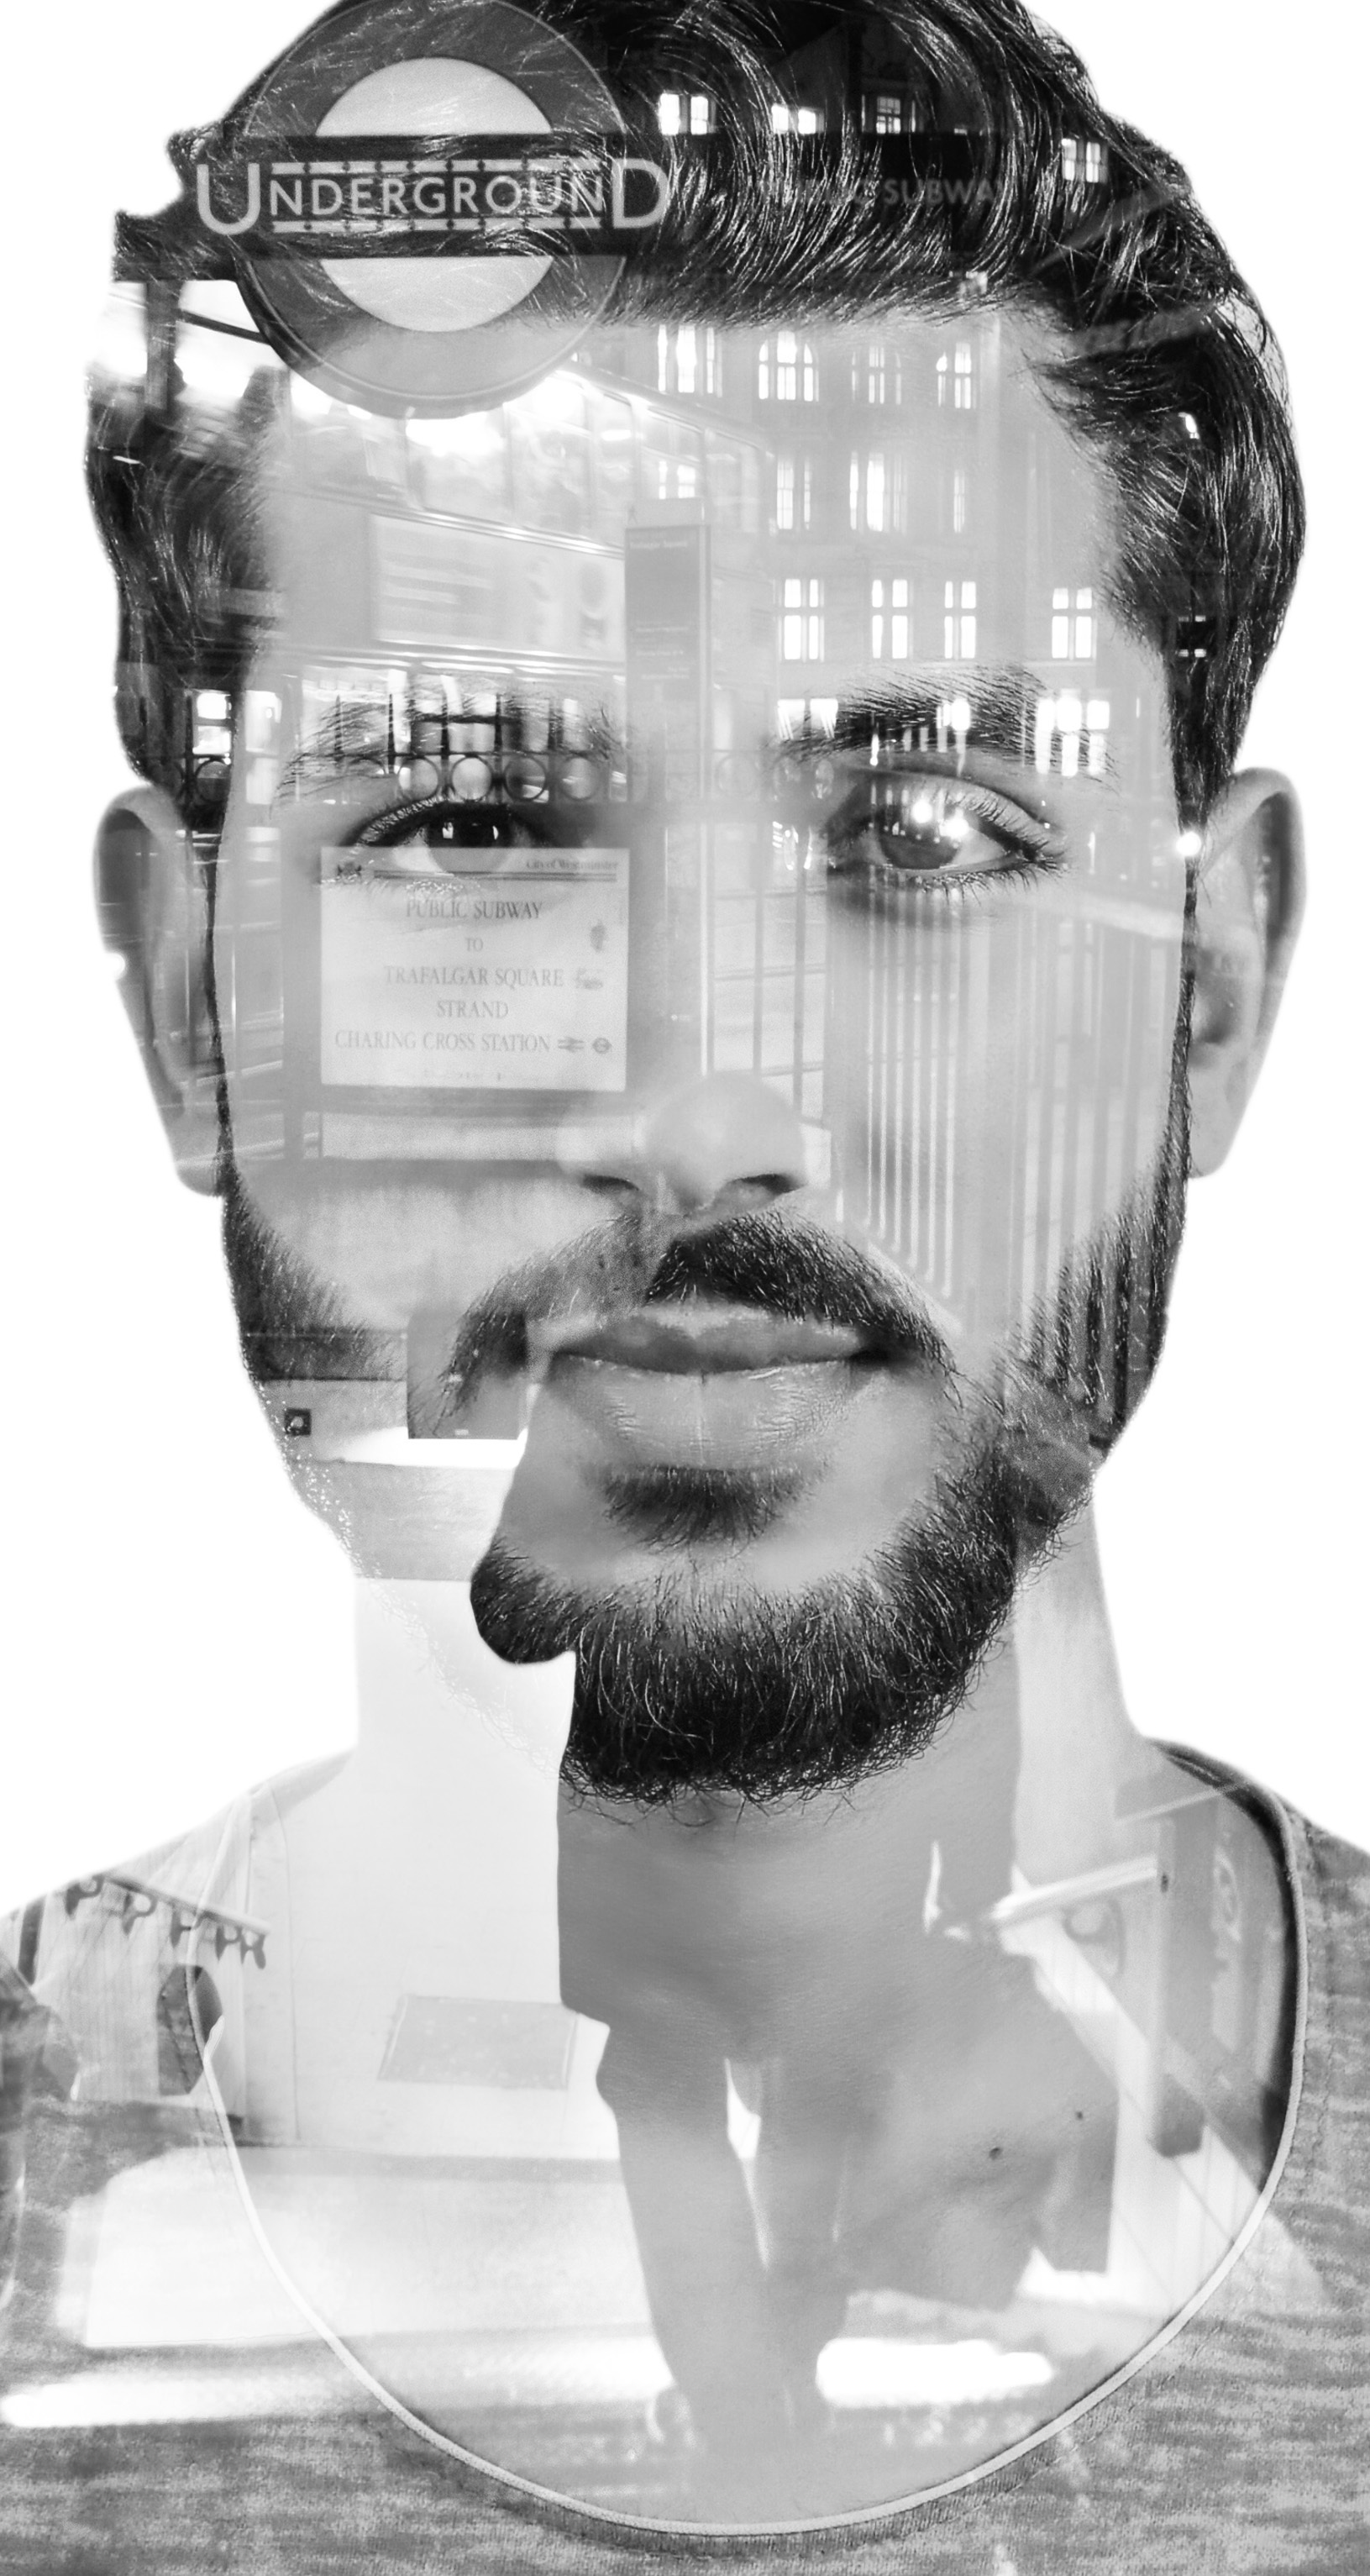
black and white, white, photography, male, underground, portrait, monochrome, double exposure, face, sculpture, london, art, sketch, drawing, illustration, head, monochrome photography